Olympic emblem

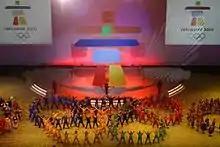
Unveiling ceremony of the 2010 Winter Olympics emblem, Ilanaaq, April 23, 2005

The 2010 Winter Olympics logo was unveiled on April 23, 2005, and is named Ilanaaq the Inunnguaq. Ilanaaq is the Inuktitut word for "friend". The logo was based on the Inukshuk (stone landmark or cairn) built by Alvin Kanak for the Northwest Territories Pavilion at Expo 86 and donated to the City of Vancouver after the event. It is now used as a landmark on English Bay Beach.